History of Harvard University

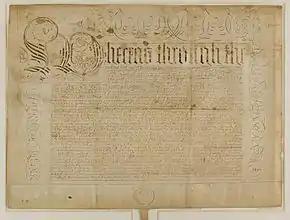
The Harvard Corporation's charter was granted in 1650 by Governor Thomas Dudley.

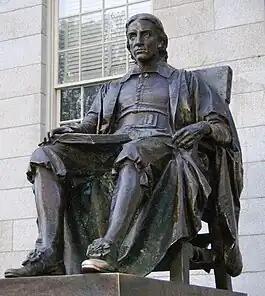
The John Harvard statue in Harvard Yard. On his death in 1638, John Harvard left 779 pounds sterling, and his library of some 400 books, to the Colony's new school.

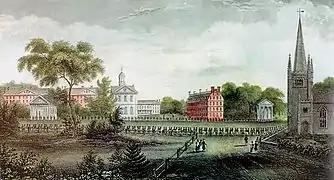
Procession of Harvard alumni (1836), drawn by Eliza Susan Quincy (daughter of Harvard President Josiah Quincy). Left to right: Stoughton Hall, Holden Chapel, Hollis Hall, Harvard Hall, University Hall, Massachusetts Hall, unidentified building, First Parish Meeting House.

In 1636, after some 17,000 Puritans had migrated to New England, Harvard was founded in anticipation of the need for training clergy for the new commonwealth, a "church in the wilderness". Harvard was established that year by vote of the Great and General Court, the governing legislative body of colonial-era Massachusetts Bay Colony, one of the original Thirteen Colonies.